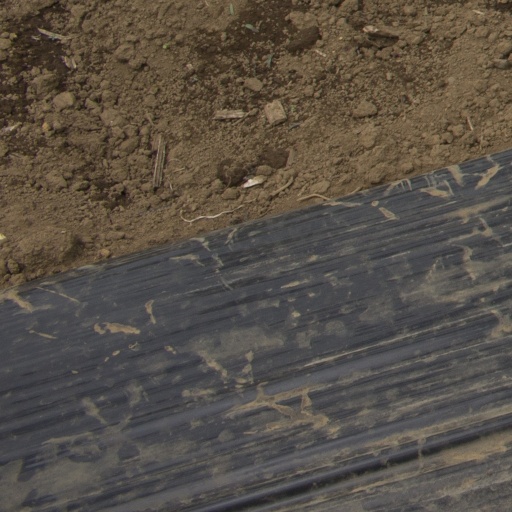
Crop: Jerusalem artichoke